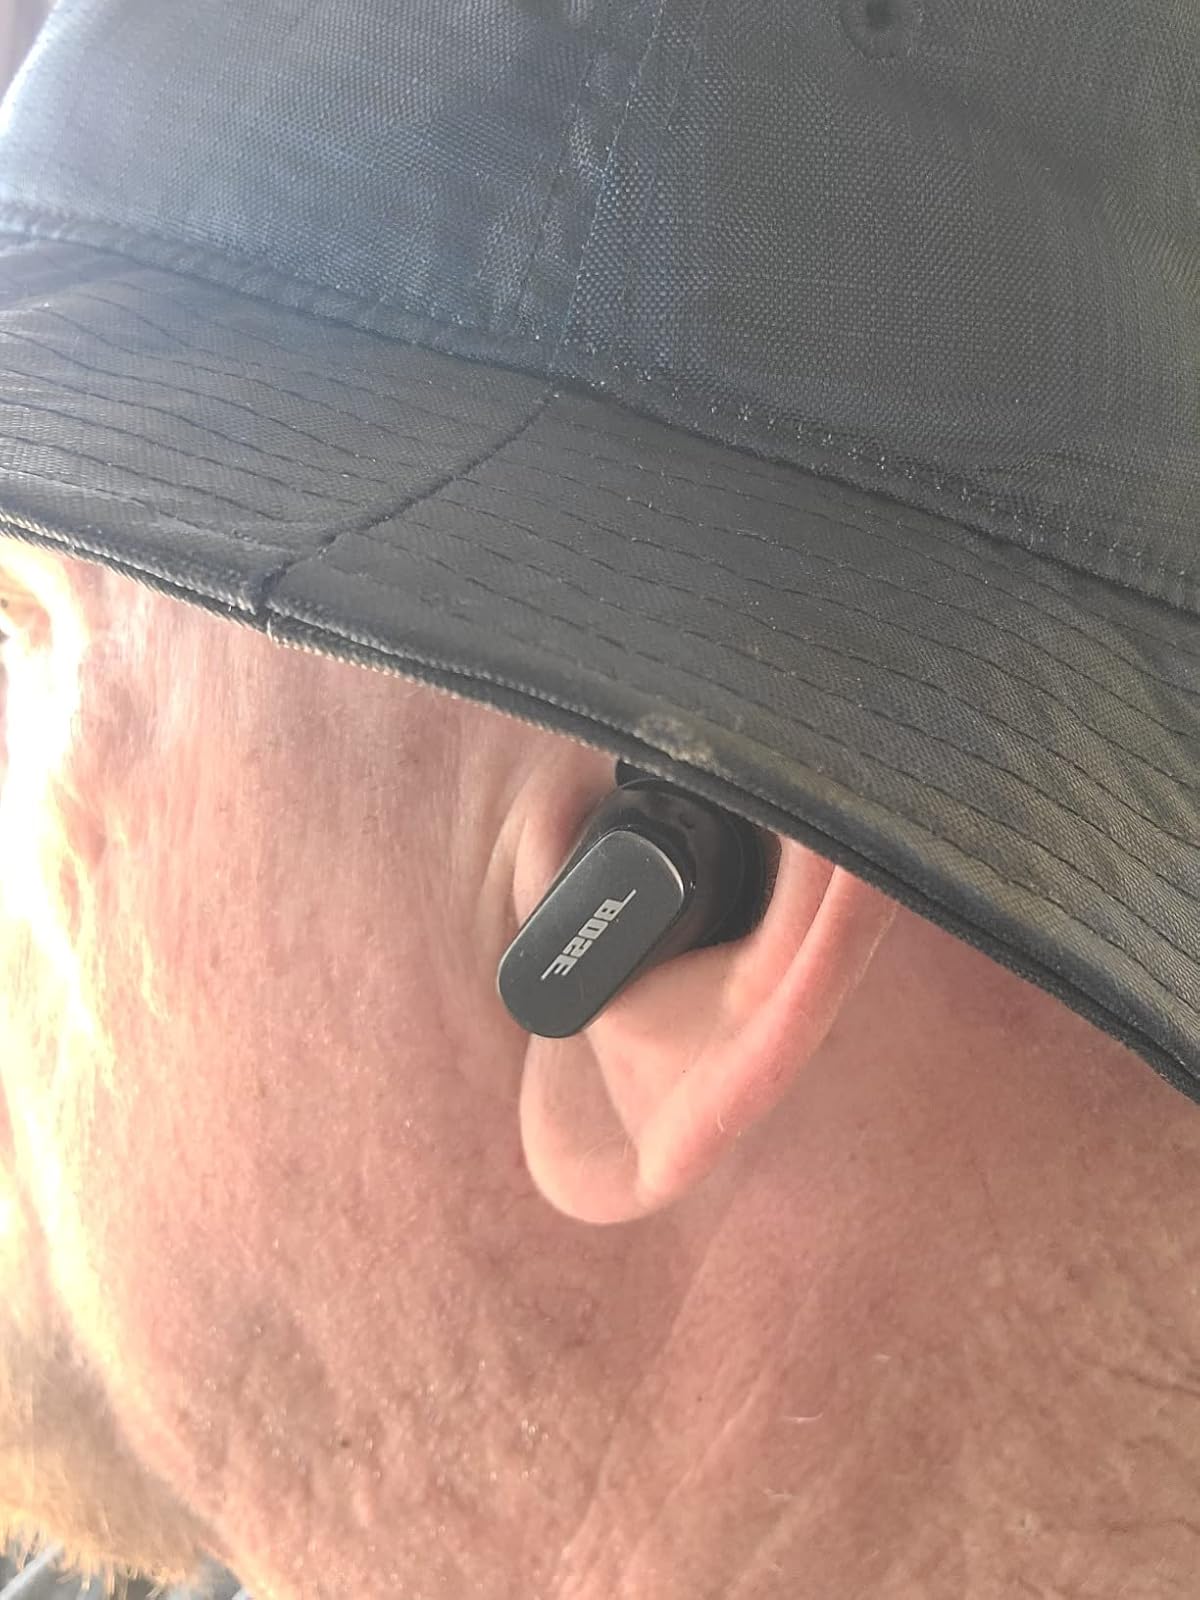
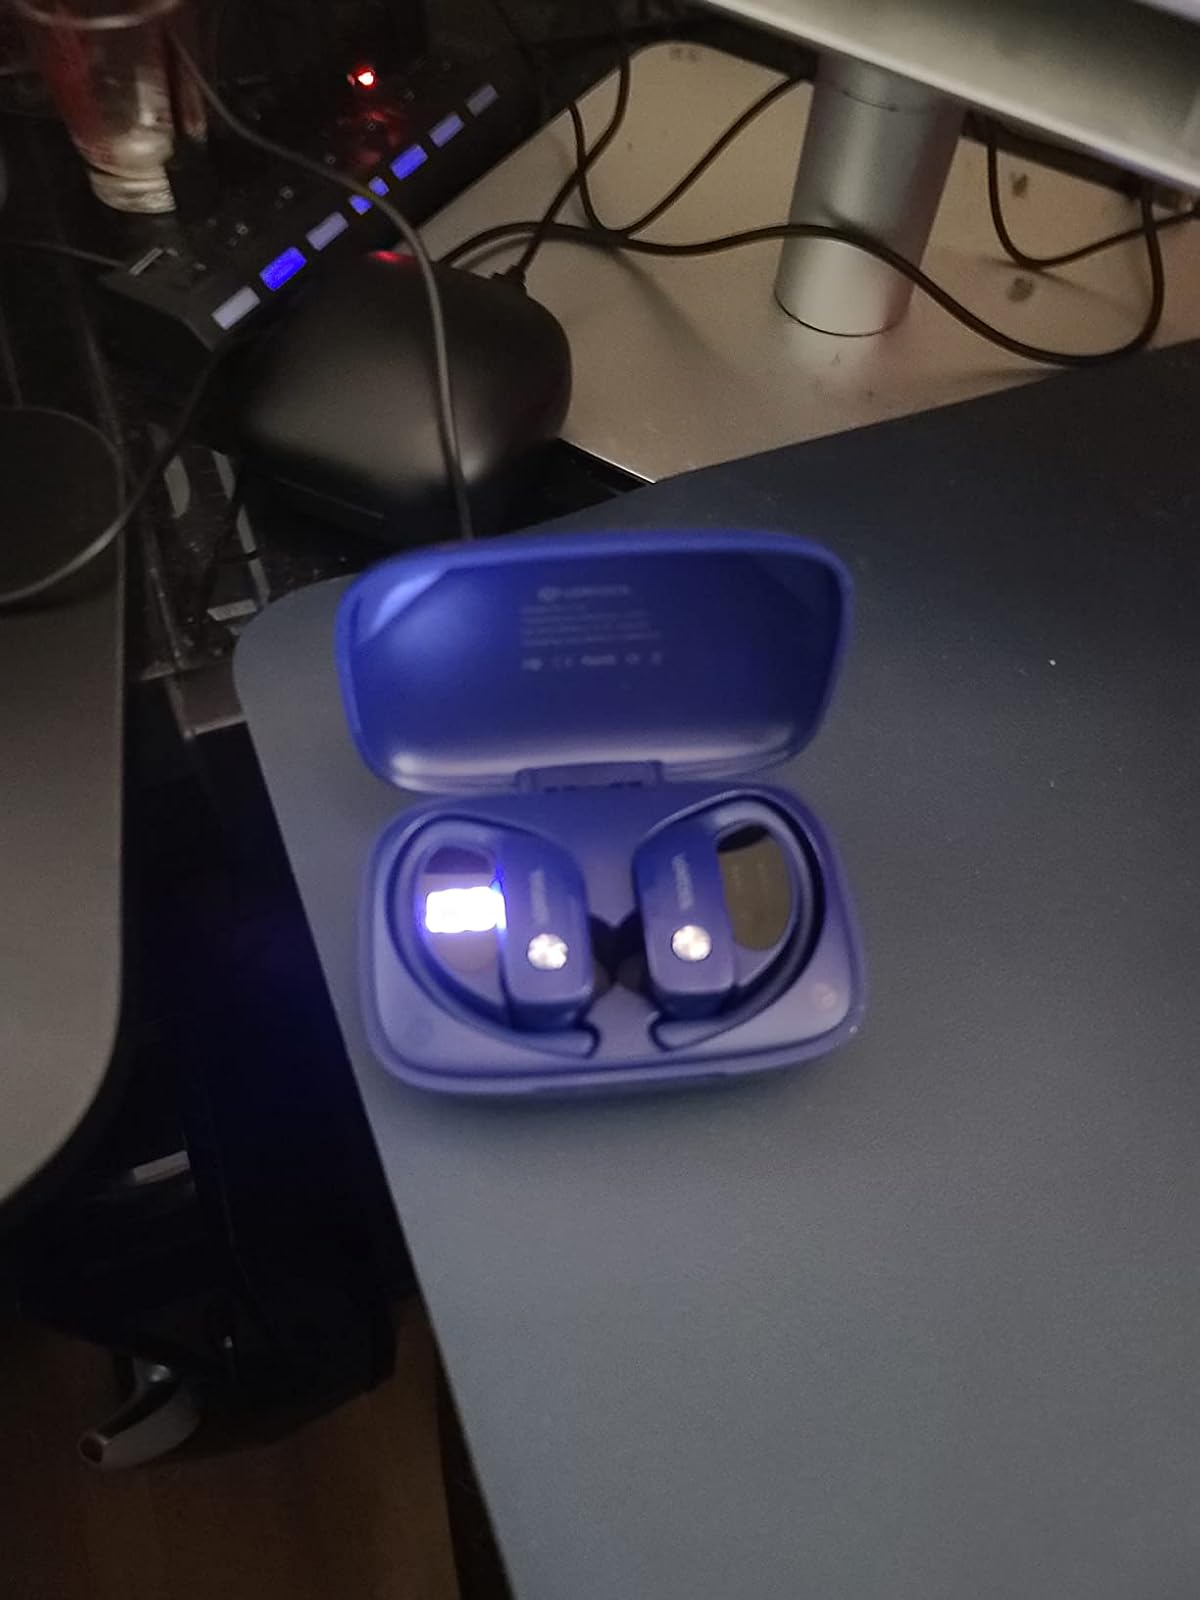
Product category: earbuds
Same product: no